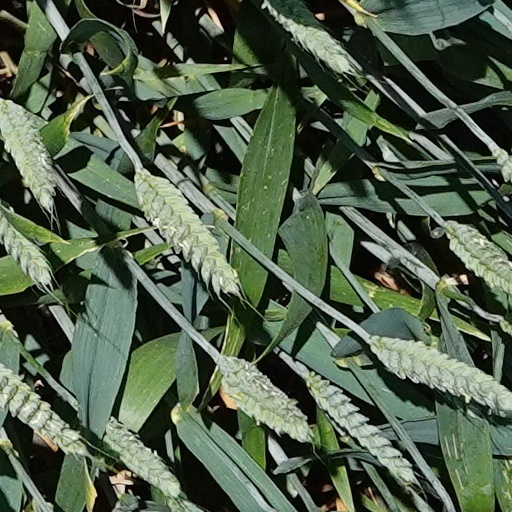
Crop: wheat